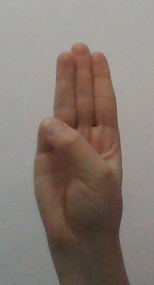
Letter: thaa